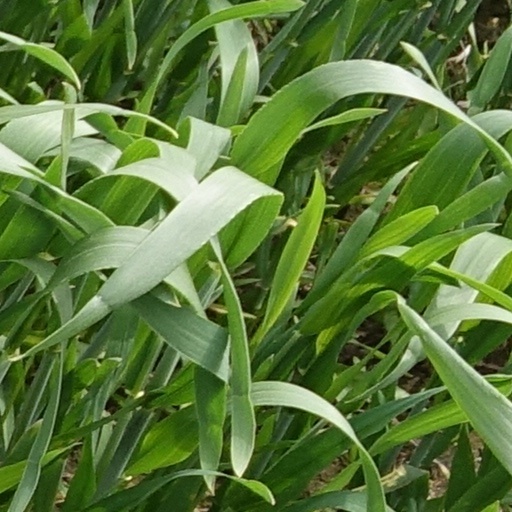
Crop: wheat